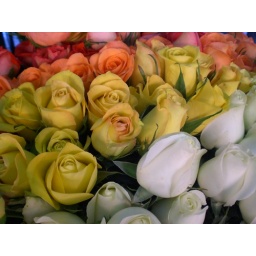
Beautiful roses at the flower market in Guanajuato